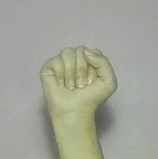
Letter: saad